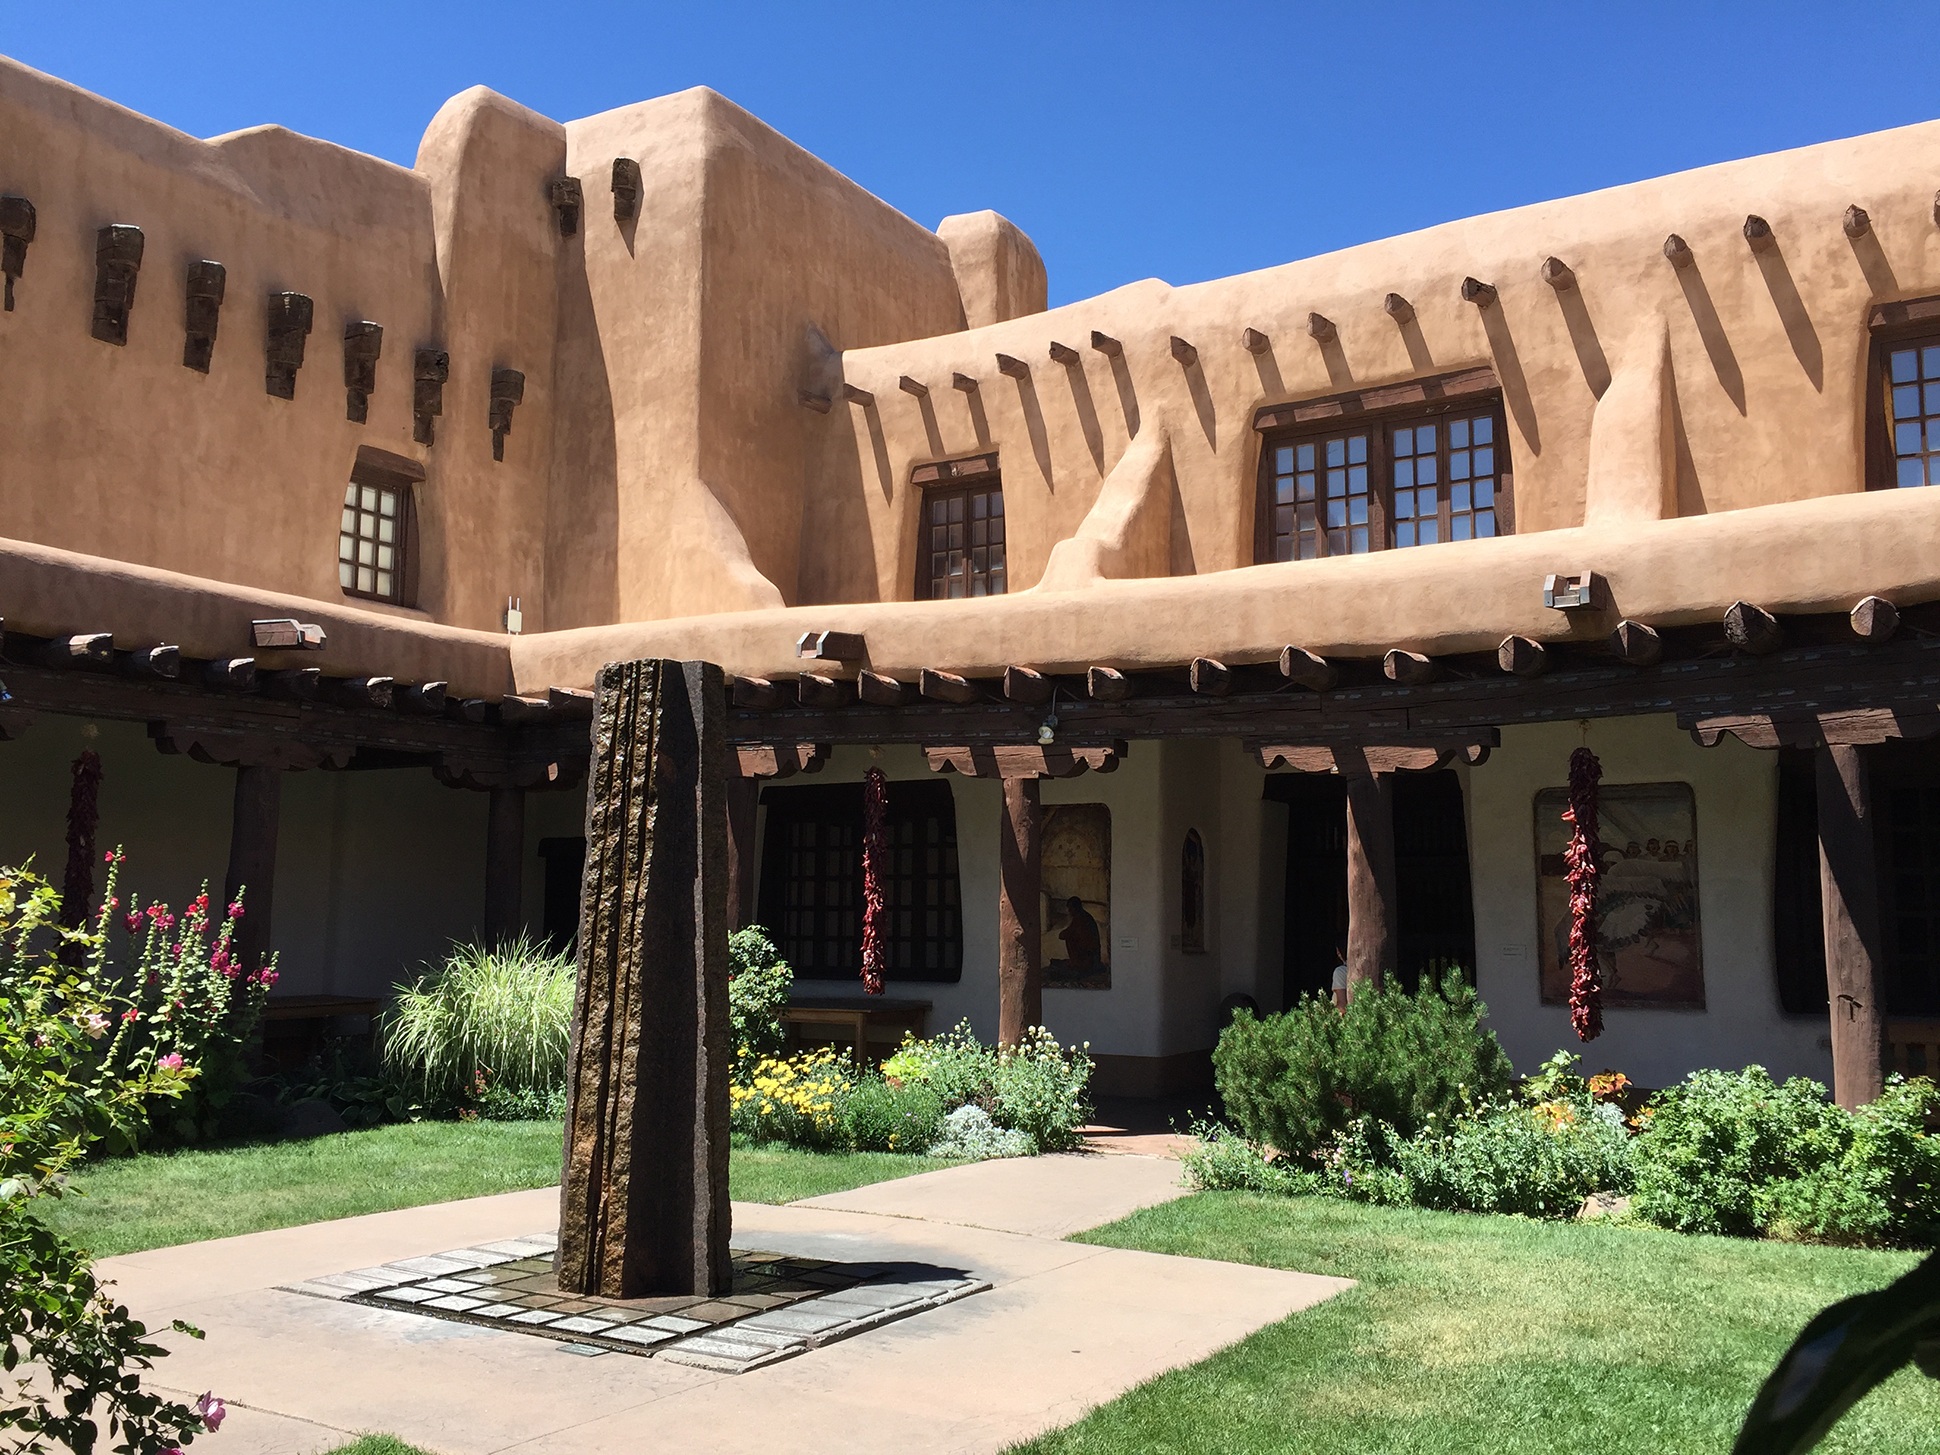
architecture, villa, building, palace, city, home, travel, museum, plaza, facade, property, exterior, tourism, new mexico, courtyard, design, resort, adobe, style, estate, southwest, architectural, hacienda, southwestern, santa fe